Madison Area Technical College

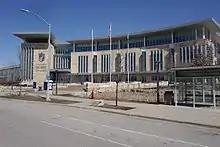
Madison College Truax campus

The school offers more than 180 associate degrees and technical diploma programs, as well as trade apprenticeships and other certifications. It serves students in parts of 12 counties in south-central Wisconsin: Adams, Columbia, Dane, Dodge, Green, Iowa, Jefferson, Juneau, Marquette, Richland, Rock, and Sauk.